2011 HTC–Highroad season

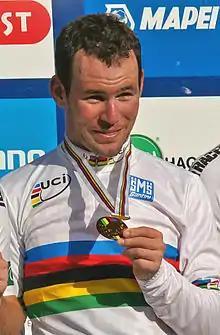
A man in his late twenties wearing a mostly white cycling jersey with rainbow stripes around the midsection and biceps. He has a medal hung around his neck, and clutches it with the fingertips of his left hand. He is smiling.

The team's fall performances were perhaps subdued by the news of their impending collapse being confirmed in early August. It was not until October, at Paris–Bourges that the team came relatively close to another victory. Degenkolb took fourth place in a hectic that resulted in the peloton being split into several groups. The team had a bittersweet joy later that same week at Paris–Tours, as it was there that Cavendish debuted his newly won world championship rainbow jersey, in one of the few occasions he would wear it as a member of this team. With a late attack by 's Greg Van Avermaet keeping the expected bunch finish from happening, the team's best-placed man on the day was Degenkolb in 11th; Cavendish was 42nd, coming in towards the back of the first large group on the road. Cavendish also rode in the rainbow jersey at the Giro del Piemonte, but did not complete the race. The team's best-placed rider that day was trainee rider Zakkari Dempster, well down in 65th position.